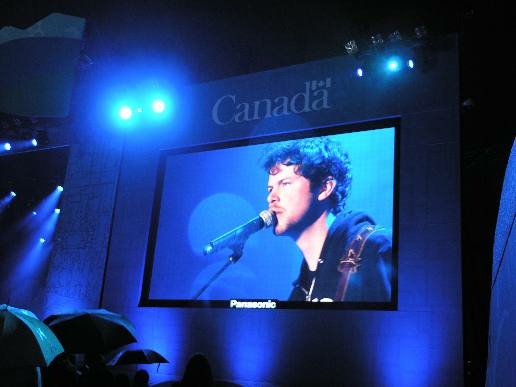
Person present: No